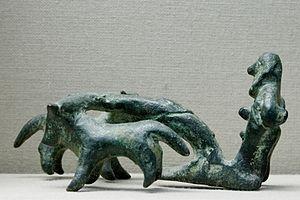
Laboureur et son attelage de bœufs. Œuvre grecque, probablement fabriquée en Asie Mineure.
L’agriculture est le fondement de la vie économique en Grèce antique. Par la mise en valeur intensive d'un terroir restreint, malgré un outillage et une terre généralement de qualité médiocre imposant le recours à l'assolement biennal, elle a permis d'assurer la subsistance d'une population importante, notamment à l'époque classique, en s'orientant essentiellement vers la production végétale. Cependant, si la « triade méditerranéenne » céréales - olivier - vigne y tient une place prépondérante, la production agricole est plus variée, grâce notamment à la culture de légumes et de légumineuses, ainsi qu'à l'élevage ovicaprin.